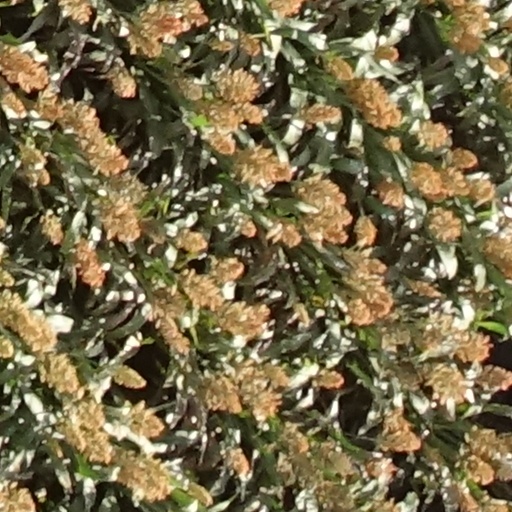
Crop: sorghum